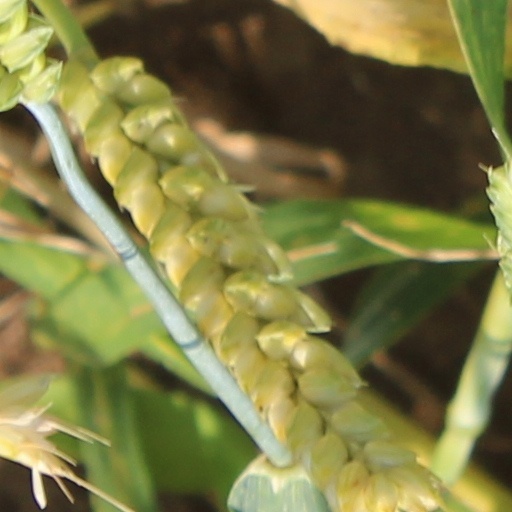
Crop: wheat